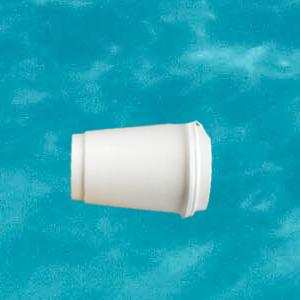
Label: cups